Alexandra Zabelina

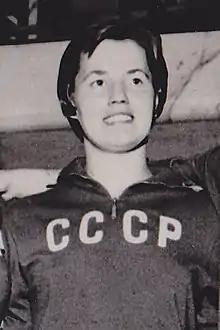
Zabelina in 1960

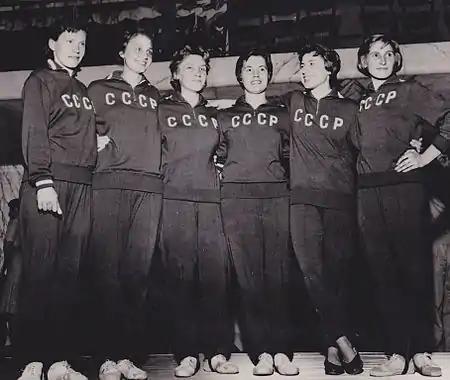
Soviet foil team at the 1960 Olympics; Zabelina is third from right

Alexandra Ivanovna Zabelina (11 March 1937 – 27 March 2022) was a Soviet fencer. She won gold medals in the team foil at the 1960, 1968 and 1972 Summer Olympics.